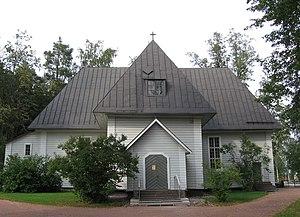
L'église d'Anjala est une église en bois située dans le village de Anjala de la commune de Kouvola en Finlande.
Anjala est ancienne municipalité de Finlande de la vallée de la Kymi sur la rive ouest de la rivière Kymijoki. De nos jours, le territoire fait partie de Kouvola.
Cet article recense les églises évangéliques-luthériennes de Finlande.